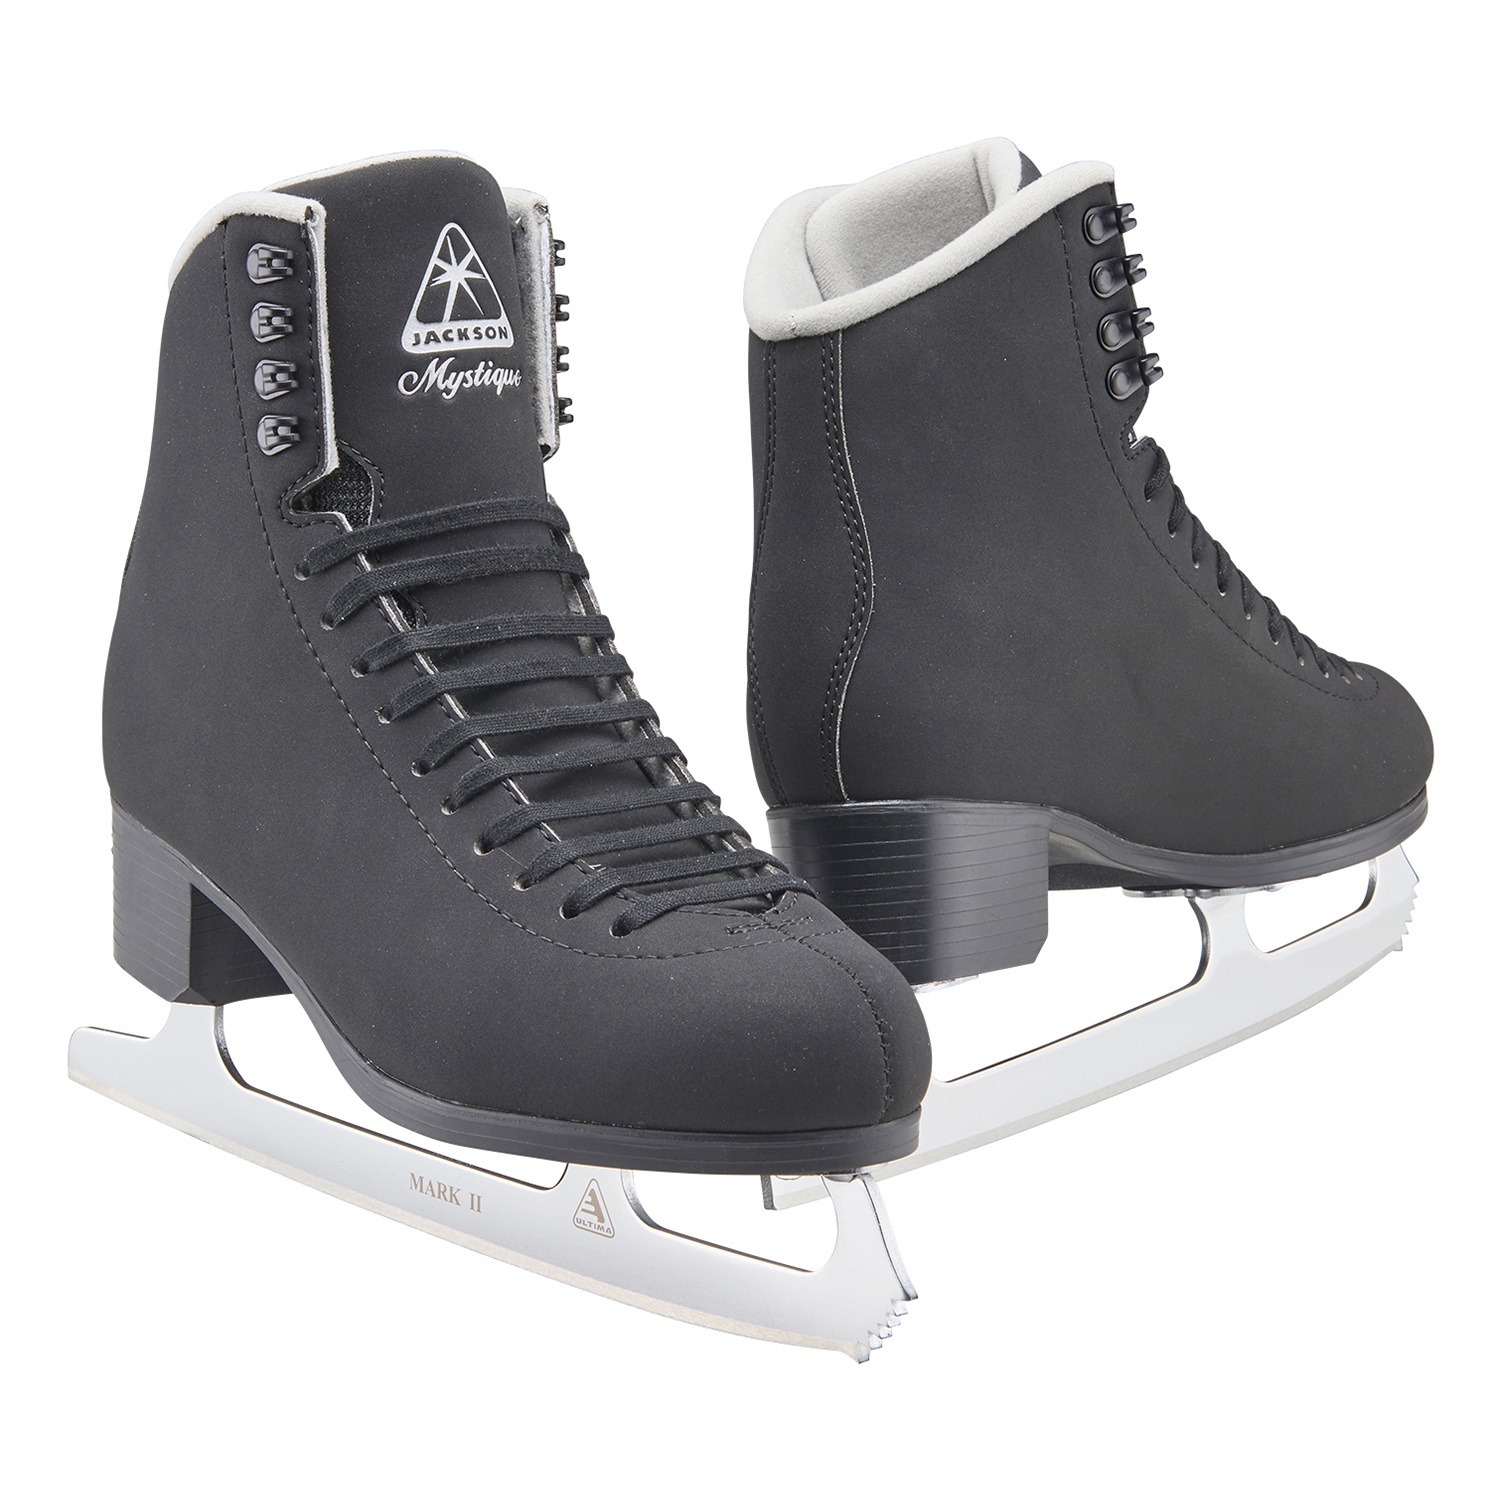
Jackson JS1595 Youth Mystique Black
Jackson Youth Mystique JS1595 in Black... Strong and Comfortable for the Beginning Skater in smaller sizes! The Mystique is a fantastic beginner package for the skater who is working on basic skating skills, and spins . A well-designed and quality skate with excellent support and soft interior padding, plus a basic, well-crafted Ultima Mark II entry-level blade. Softer topline for added comfort Synthetic lining comfortable and durable Flex notch for added flexibility Full quarter and extra ankle padding Foam backed vinyl/mesh comfort tongue Stylized PVC outsole for easy care Ultima Mark II blade attached with screws Youth Full sizes 8J-13J, Medium Width in Black A vailable in white (JS1494) Support Level: 15
Brand: Jackson
Category: Sporting Goods > Athletics > Figure Skating & Hockey > Ice Skates > Recreational Ice Skates